List of twin towns and sister cities in Scotland

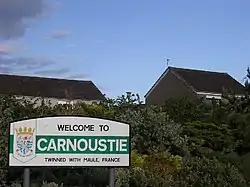
Sign in Carnoustie with its twin town

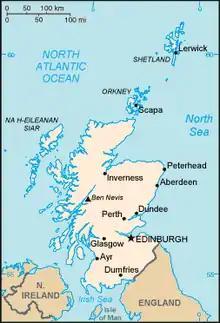
Map of Scotland

This is a list of places in Scotland which have standing links to local communities in other countries. In most cases, the association, especially when formalised by local government, is known as "town twinning" (usually in Europe) or "sister cities" (usually in the rest of the world).